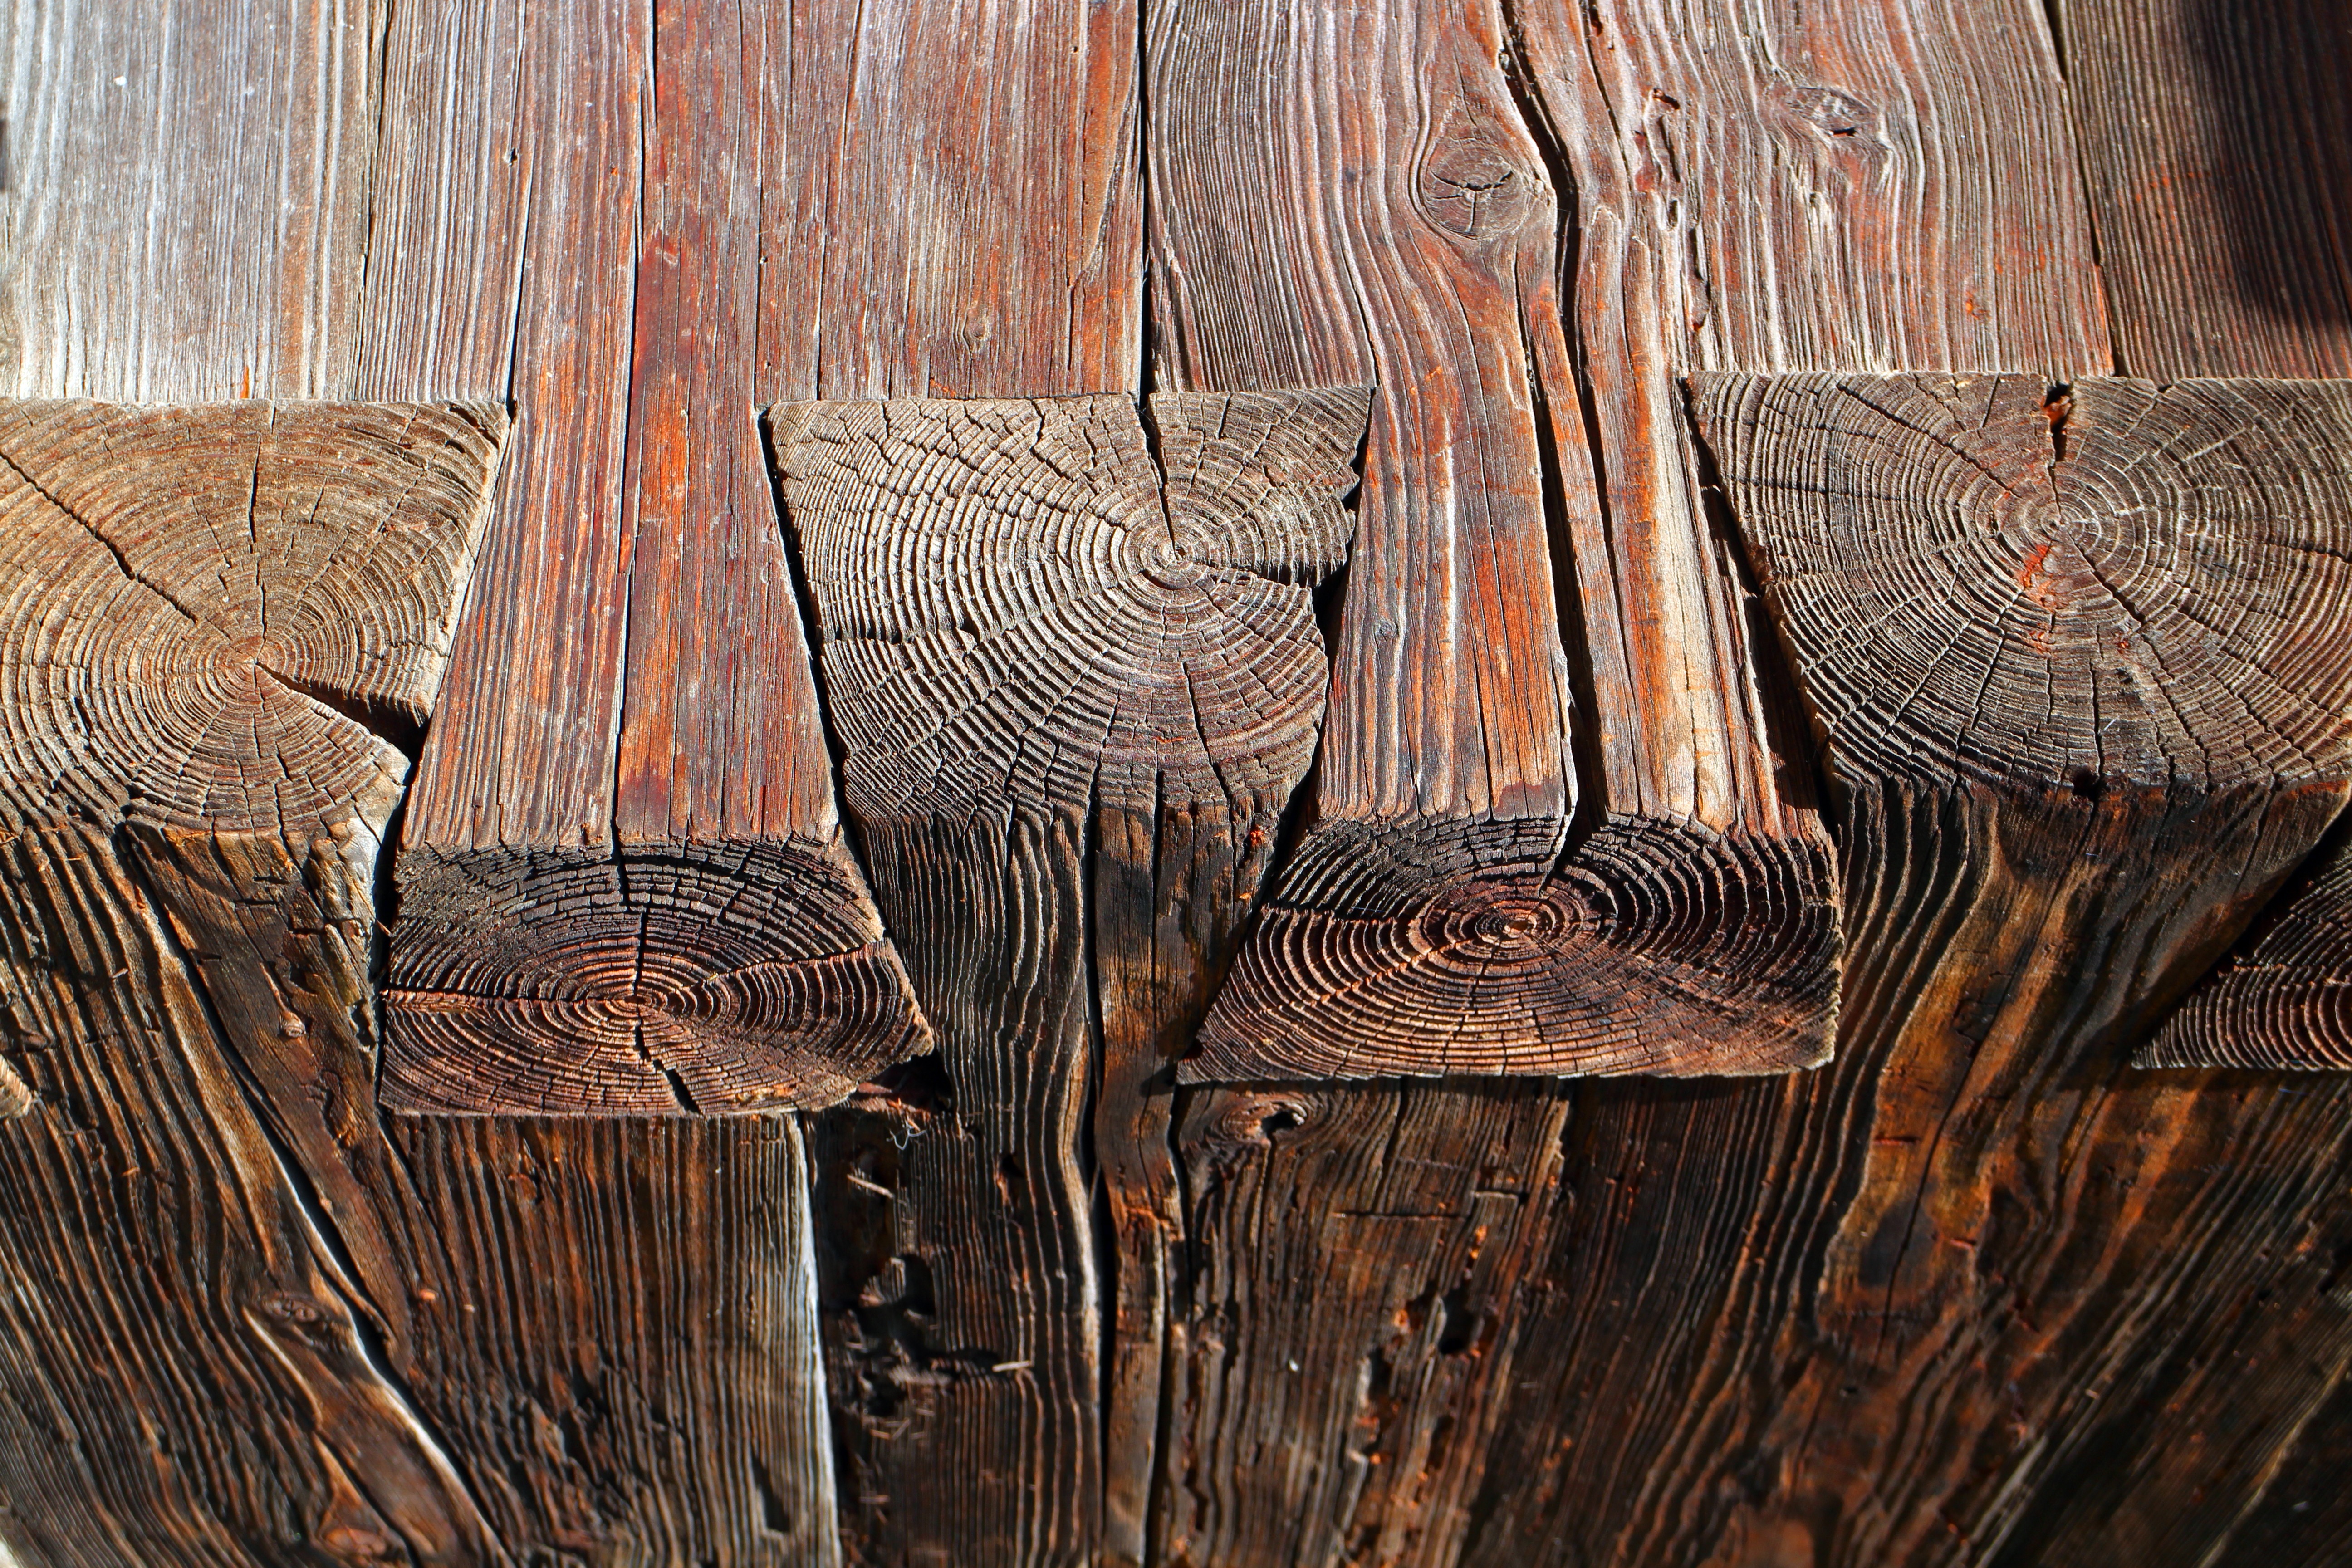
architecture, wood, formation, craft, together, art, tap, background, carving, connection, connected, cohesion, zimmermann, anchoring, keep together, tine, wood connection